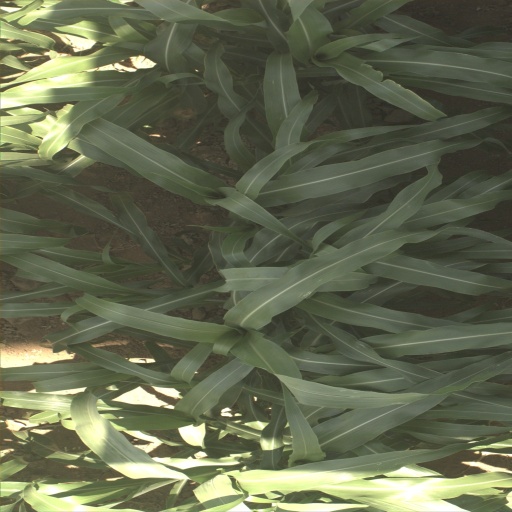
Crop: sorghum